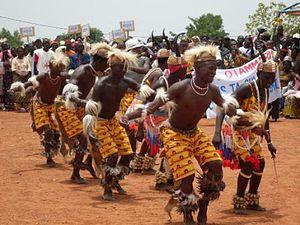
photo de danseurs traditionnels otammari pris lors du Festival des Arts et de la Culture Tammari en 2010 FACTAM
Natitingou est une ville du nord-ouest du Bénin, chef-lieu de la commune du même nom et préfecture du département de l'Atakora.